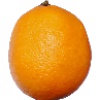
Label: lemon_meyer